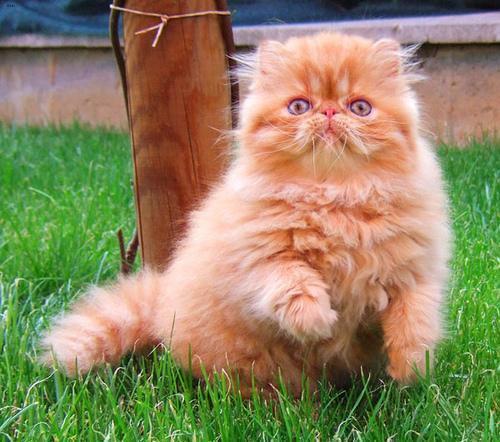
Persian